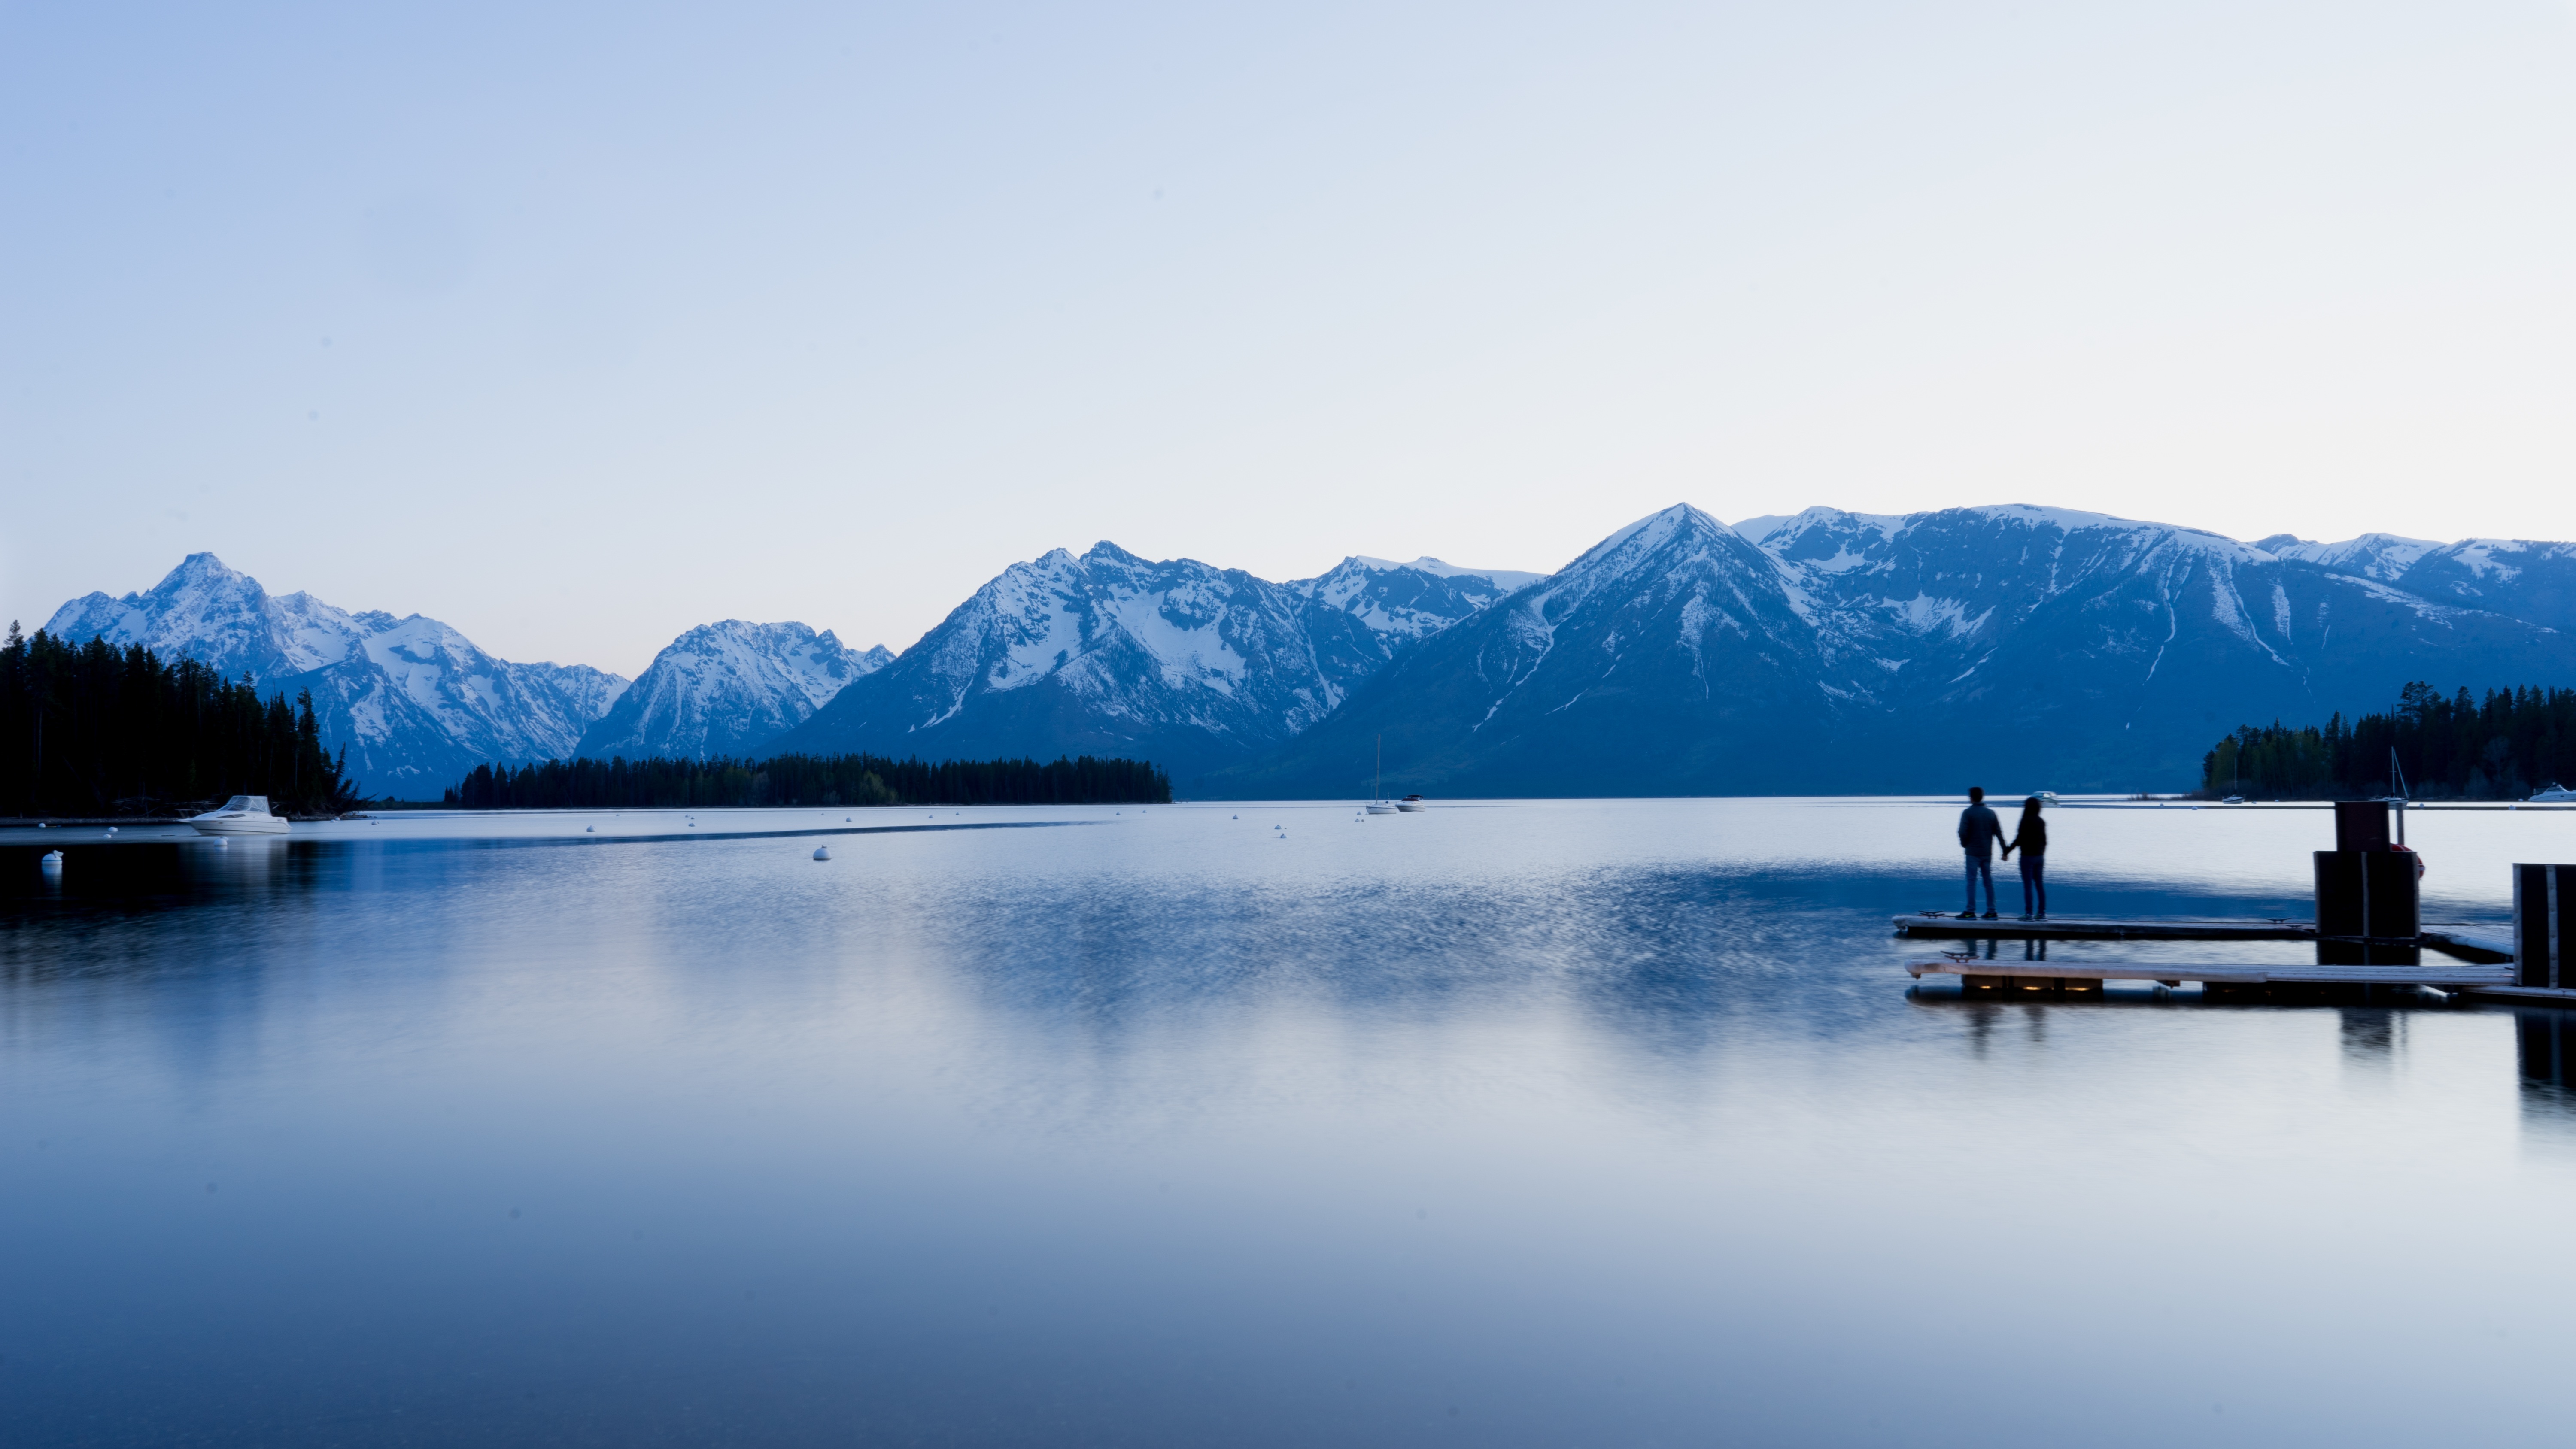
landscape, sea, water, nature, horizon, person, mountain, snow, winter, dock, cloud, people, sky, sunset, morning, lake, view, dawn, valley, mountain range, travel, dusk, ice, evening, reflection, scenic, glacier, scenery, couple, fjord, reservoir, lakeside, body of water, outdoors, daylight, mountains, loch, atmospheric phenomenon, mountainous landforms